Chotěbuz

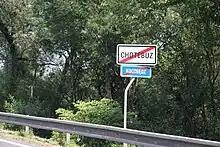
Bilingual signs at village limits

Chotěbuz is one of the oldest villages in Cieszyn Silesia. There was a Slavic fortified settlement ("gord"). It was an important centre since the 8th century. At the beginning of the 11th century, people abandoned the gord and founded a new castle and town on a promontory above the Olza, known as Cieszyn. Near the old place a new settlement was established, "Podobora".